Villianur

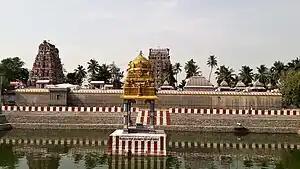
Kameeswarar temple

Villianur, or Villianoor, is a commune panchayat and the headquarters of the Villianur taluk of Puducherry District. Kameeswarar temple is the major landmark in the town.